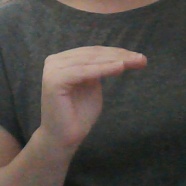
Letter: haa